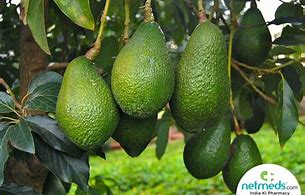
Label: others